Jordan Roughead

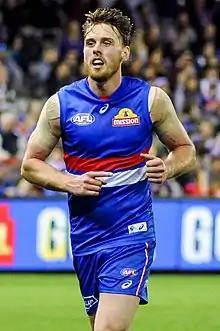
Roughead in June 2017

Jordan Roughead (born 3 November 1990) is a former Australian rules footballer who played for the Collingwood Football Club and the Western Bulldogs in the Australian Football League (AFL). Roughead is the 2024 backline coach of the Collingwood Football Club. He is the cousin of former Hawthorn player Jarryd Roughead.